University of Cape Town F.C.

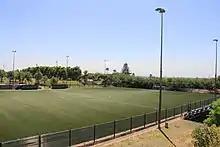
Kopano Astroturf, Lower Campus in Rosebank, Cape Town

UCT's home ground is the Kopano Astroturf, located on UCT's Lower Campus in Rosebank, Cape Town. The stadium can hold up to 500 spectators at capacity. The astroturf is FIFA approved, and was put on standby as a training facility during the 2010 FIFA World Cup due to its ability to withstand wet weather conditions. The astroturf was returfed in July 2018.